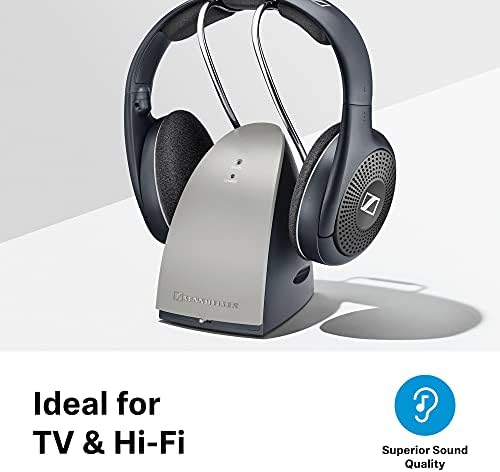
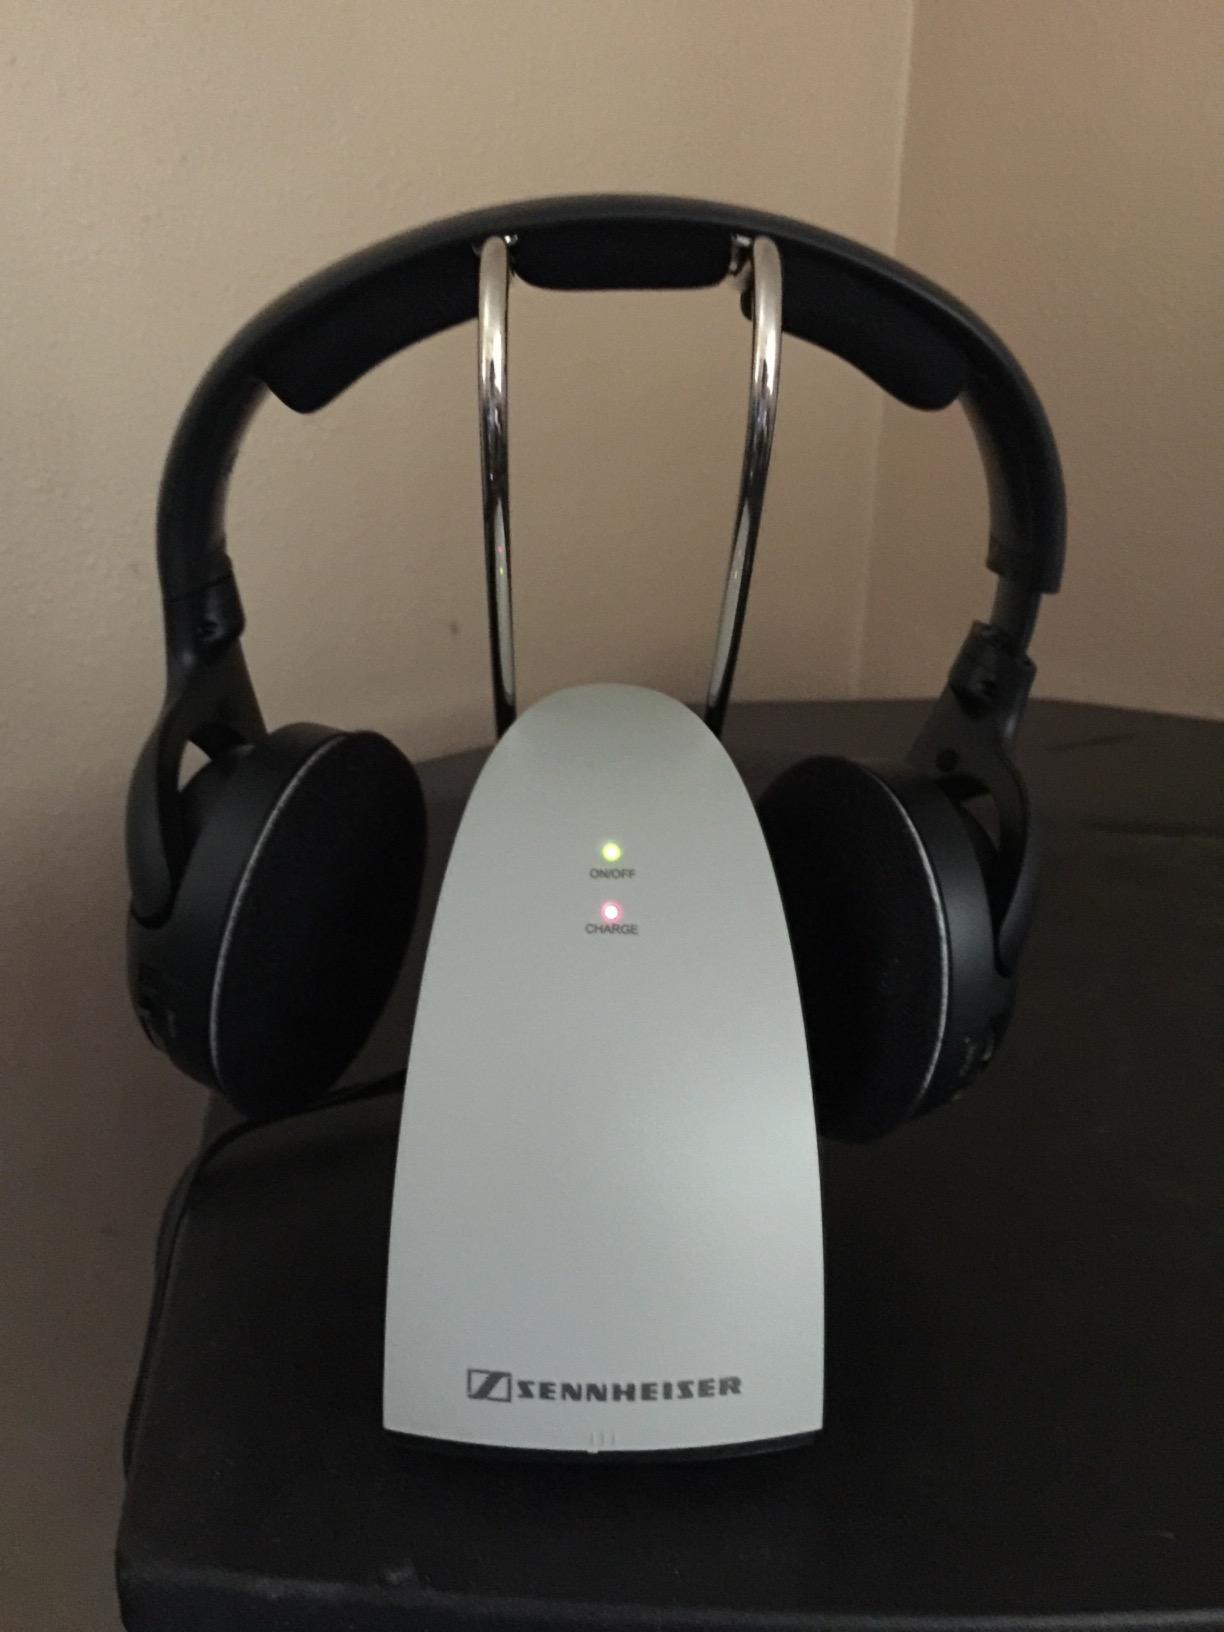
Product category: headphones
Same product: yes